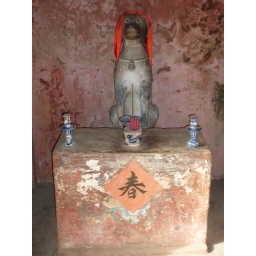
This dog idol guards one end of the Japanese bridge in Hoi An.